Beaverton Transit Center

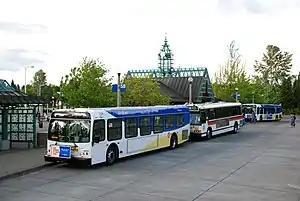
TriMet buses lining the southeast side with the transit center's main structure in the background

Beaverton Transit Center is a multimodal transport hub in Beaverton, Oregon, United States, served by bus, commuter rail, and light rail. The TriMet transit center is the 15th station eastbound on the MAX Blue Line, the 11th station eastbound on the MAX Red Line, the northern terminus of WES Commuter Rail, and a hub for bus routes mostly serving the westside communities of the Portland metropolitan area. The transit center is situated on Southwest Lombard Avenue, just north of Southwest Canyon Road in central Beaverton. It recorded 9,709 average weekday boardings for all modes in fall 2018, making it TriMet's busiest transit center.